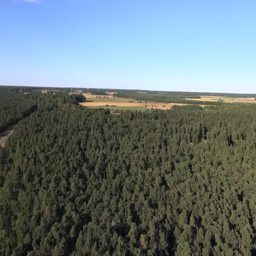
flying over a pine tree forest with farmland in the background .